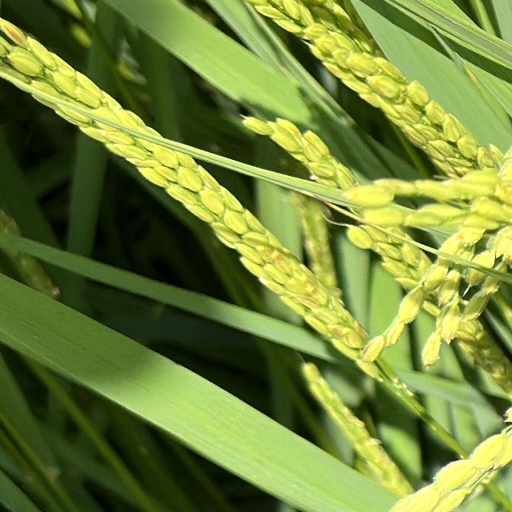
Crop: rice